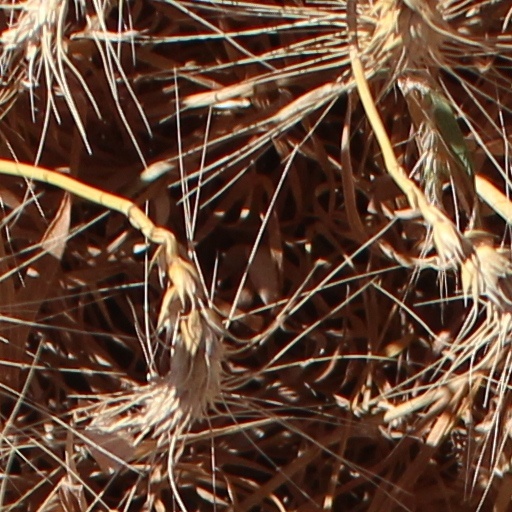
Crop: wheat